Claude Casimir Gillet

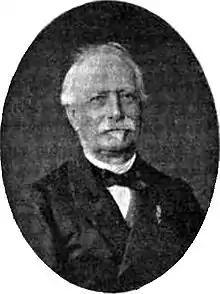
Claude Casimir Gillet (1806-1896)

Claude Casimir Gillet (19 May 1806 in Dormans, department of Marne – 1 September 1896 in Alençon), was a French botanist and mycologist. He initially trained as a medical doctor and veterinarian.